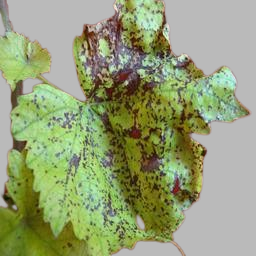
Label: Bacterial Leaf Spot